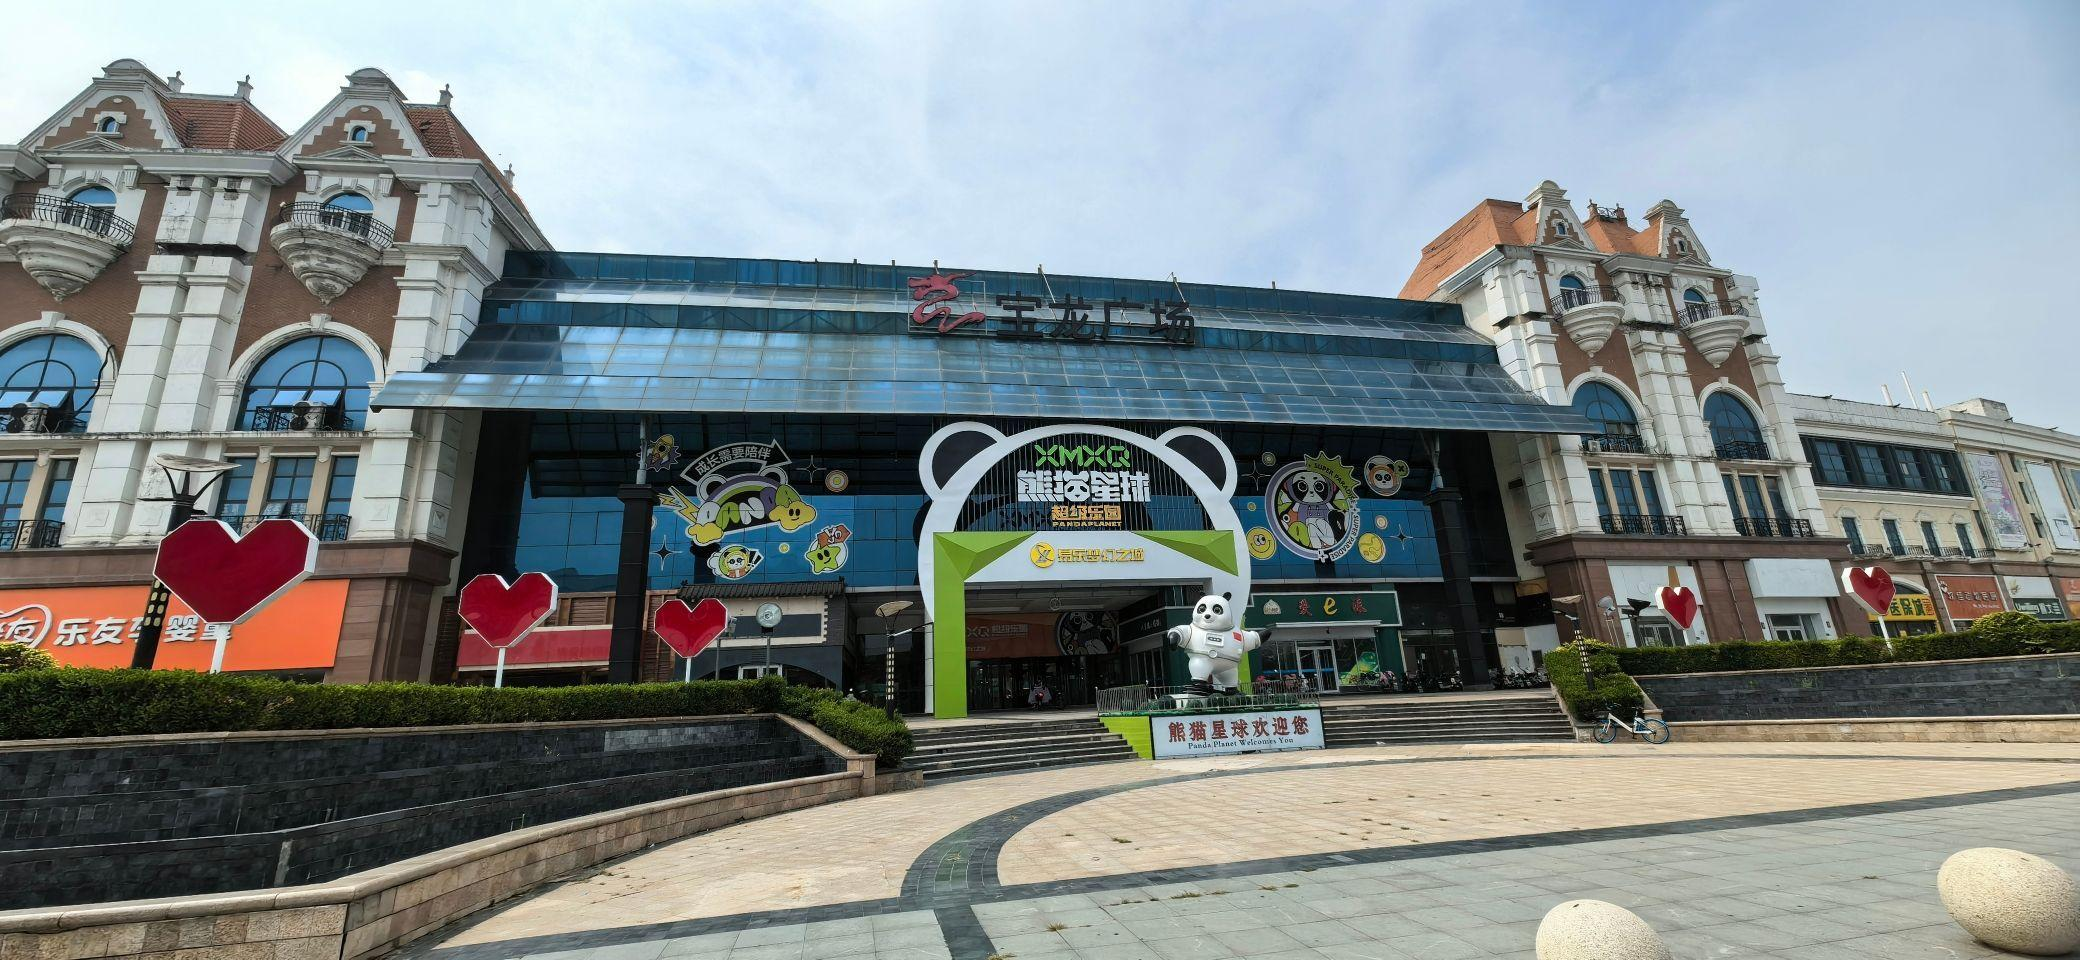
地标名称：青岛城阳宝龙广场
所在城市：青岛市·城阳区